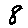
Label: 8